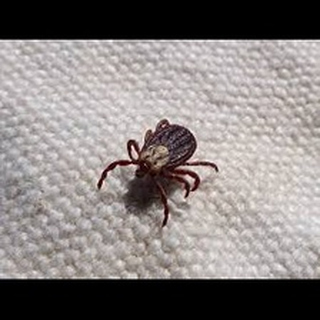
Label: wheat_mite